Ippolito II d'Este

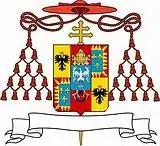
Coat of Arms of Cardinal Ippolito II d'Este.

A lover of luxuries and magnificence, he overhauled the Palazzo San Francesco in Ferrara before his first appointment to the French court. After his elevation to the College of Cardinals in 1538, he refurbished the palace of his cousin, Cardinal Ercole Gonzaga, which he rented as his cardinalatial residence in Rome. He had the Villa d'Este built in Tivoli by Mannerist architect Pirro Ligorio, to match the other palaces he was building in Rome. To decorate his villa, he had much of the marbles and statues taken from the nearby ancient Hadrian's Villa, as a result of which the latter is devoid of most of its original features.